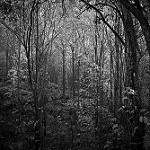
Label: B & W